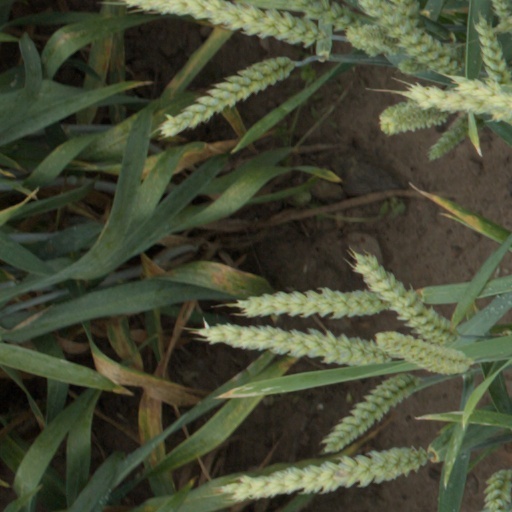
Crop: wheat